Higashi-Niigata Station

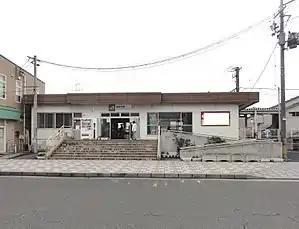
Higashi-Niigata Station entrance in October 2012

is a railway station on the Hakushin Line operated by East Japan Railway Company (JR East) in Higashi-ku, Niigata, Japan.